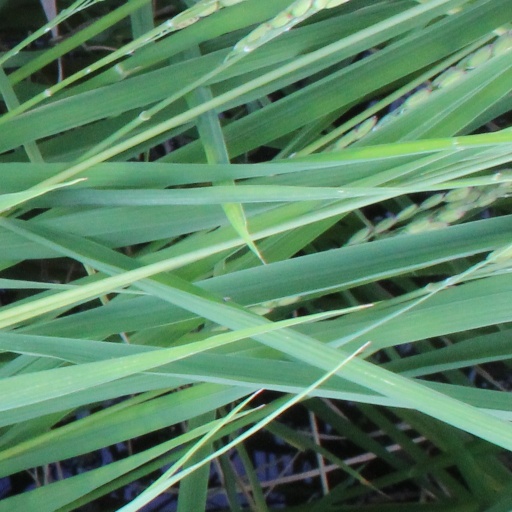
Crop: rice